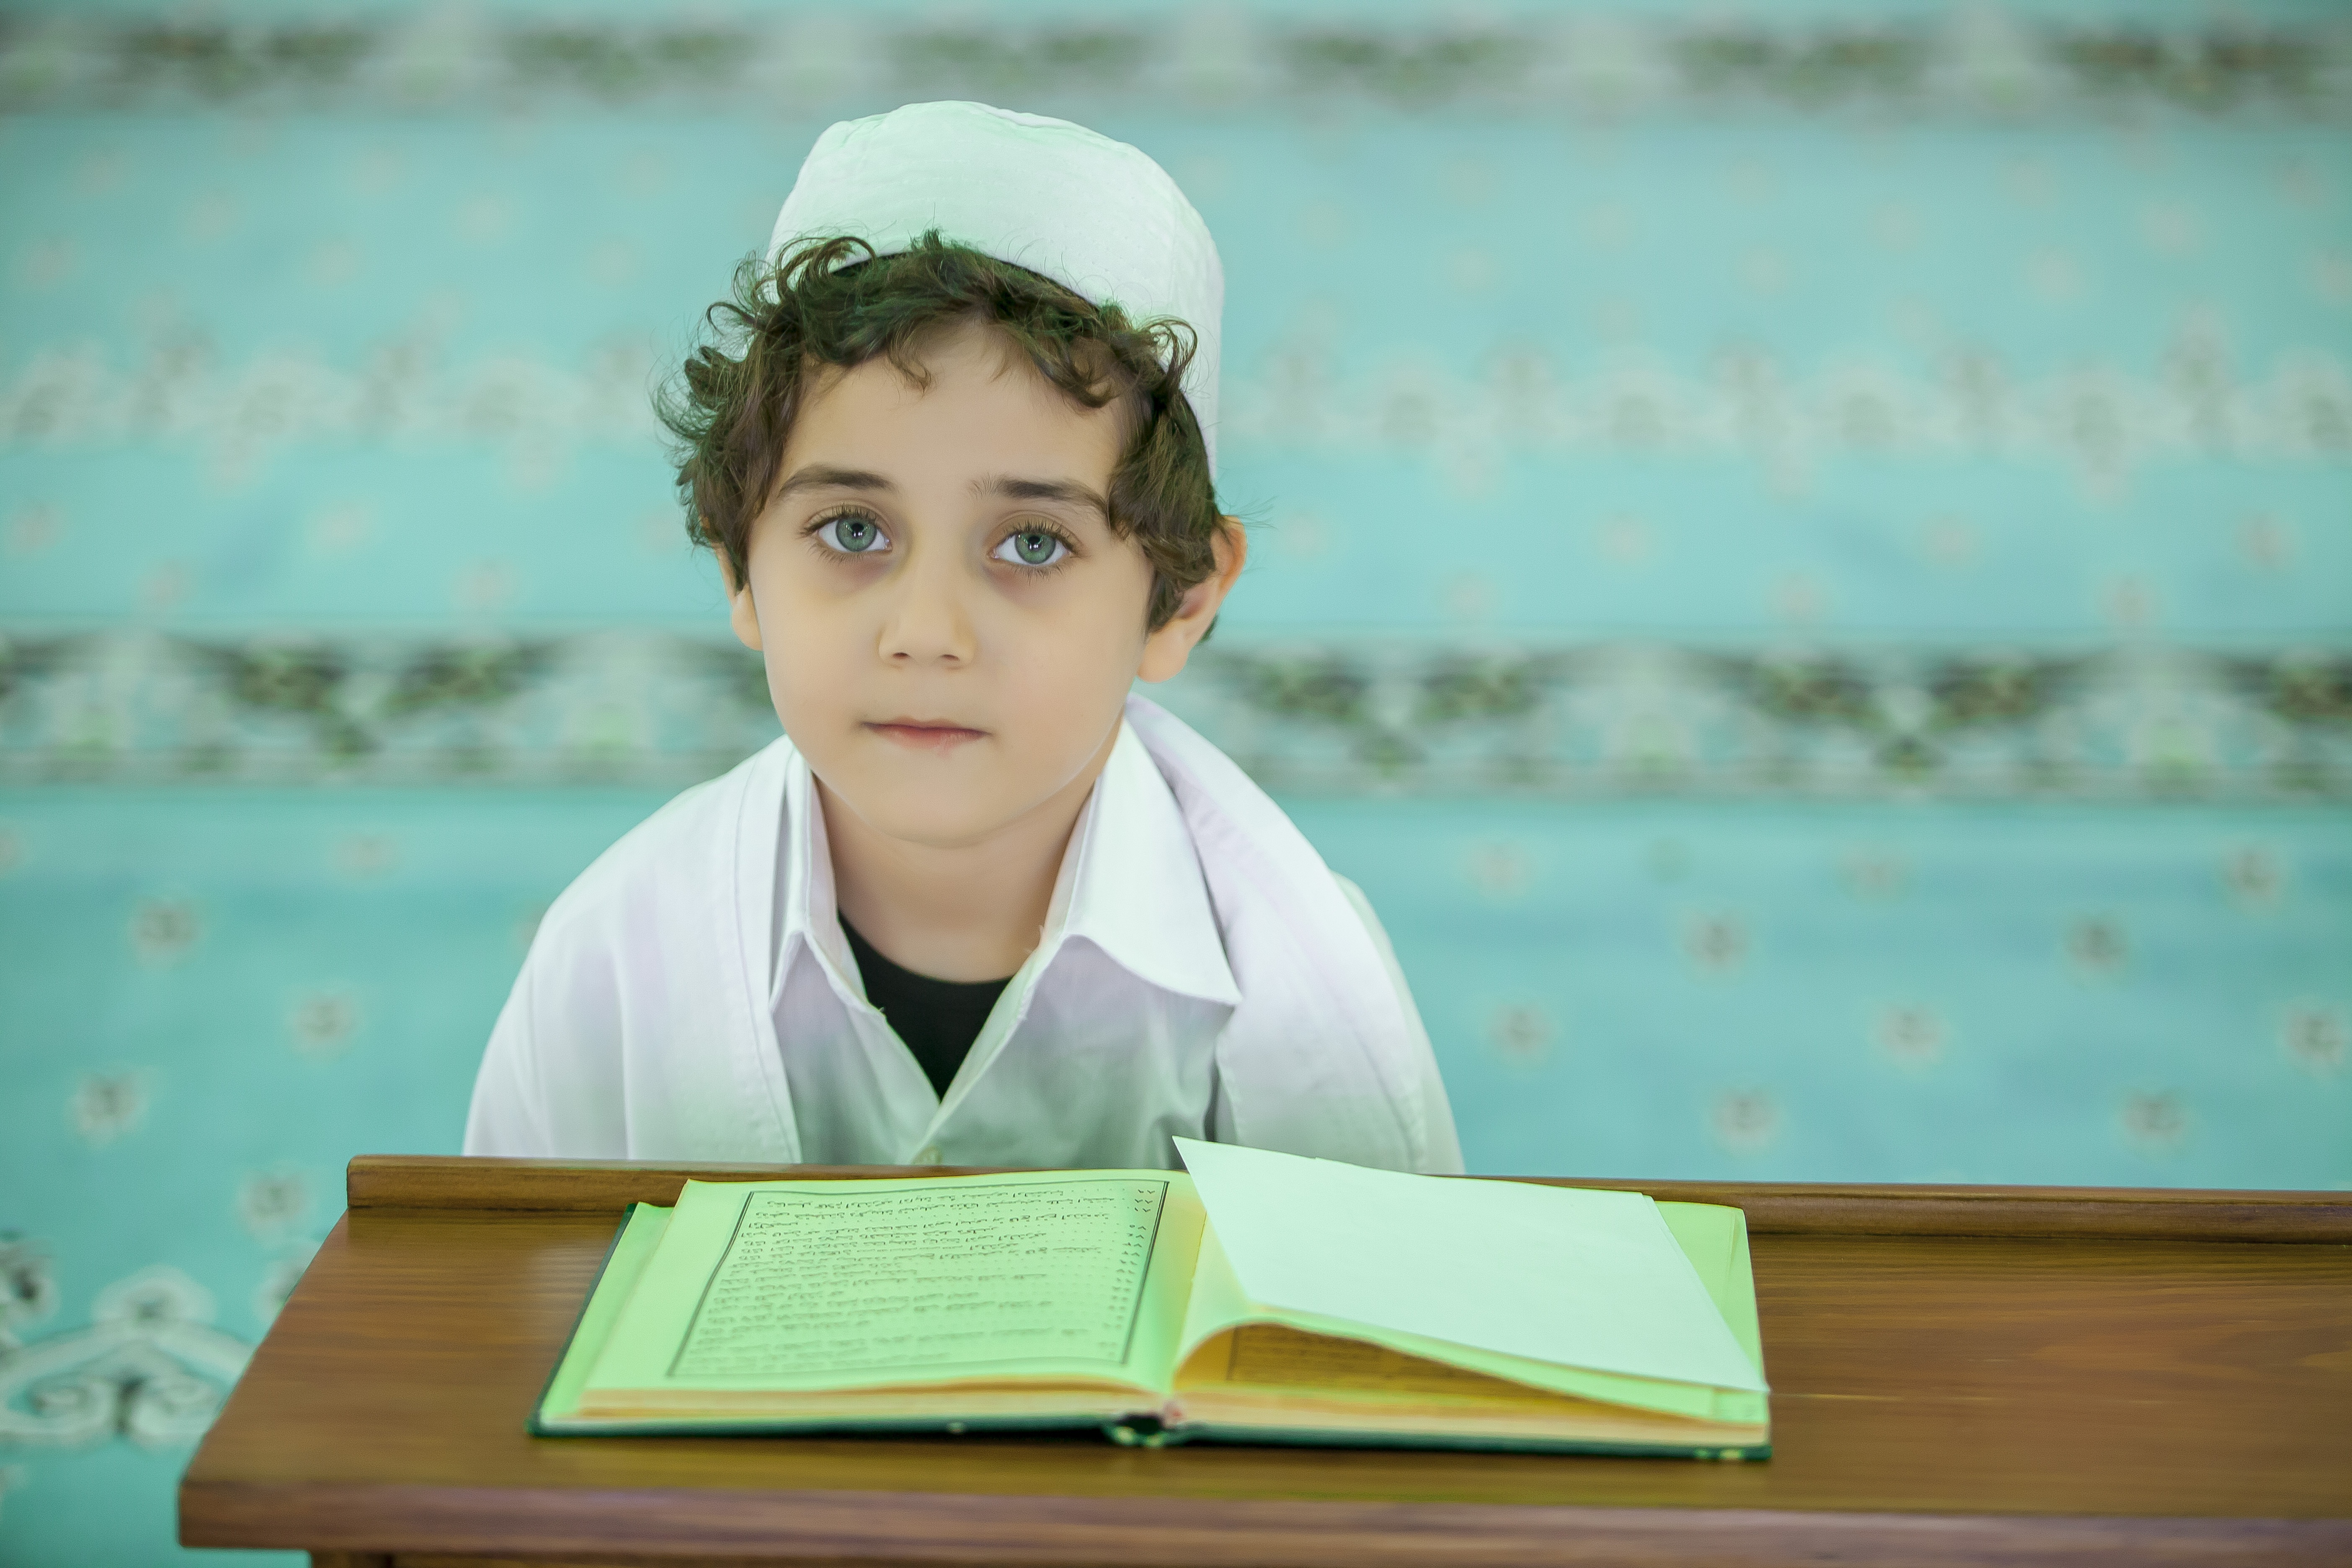
writing, person, light, portrait, green, peace, religion, student, child, turkey, photograph, istanbul, prayer, islam, worship, cami, hafiz